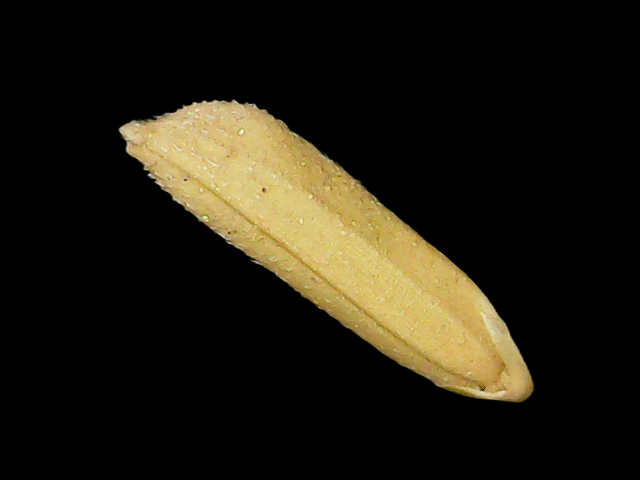
Rice variety: Binadhan16